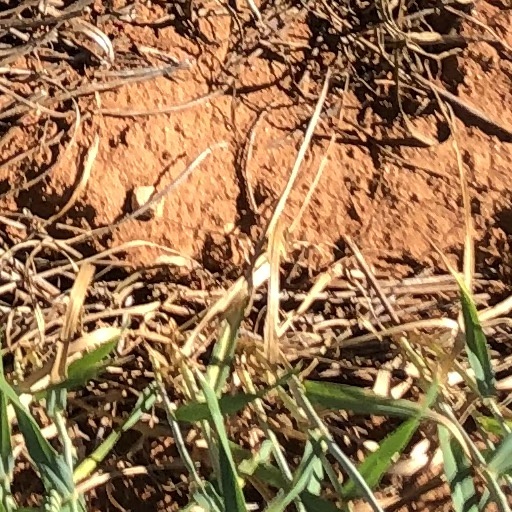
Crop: wheat